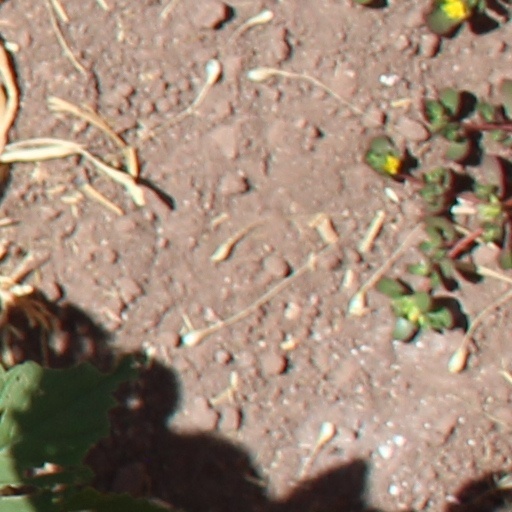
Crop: wheat